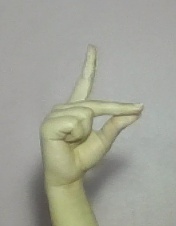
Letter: ta